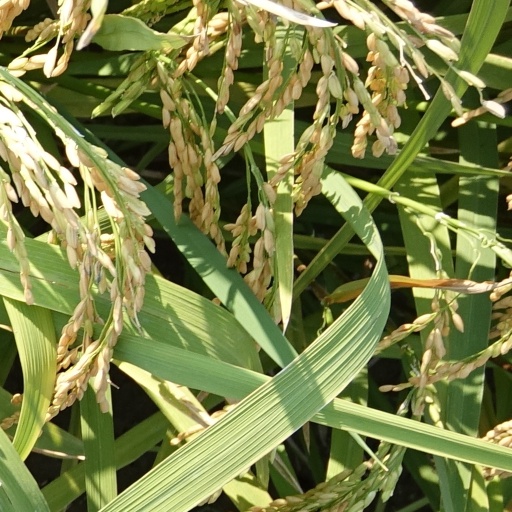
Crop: rice